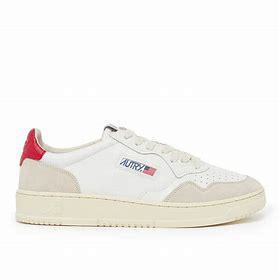
Brand: Autry
Model: Action Shoes 100